Herbetswil

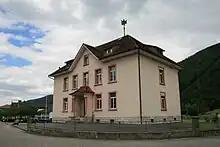
School building

In Herbetswil about 208 or (36.6%) of the population have completed non-mandatory upper secondary education, and 30 or (5.3%) have completed additional higher education (either university or a "Fachhochschule"). Of the 30 who completed tertiary schooling, 73.3% were Swiss men, 20.0% were Swiss women.